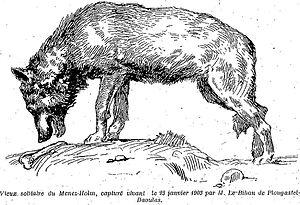
Petit Bleu, le dernier loup du Menez-Hom, capturé le 23 janvier 1903
Le Ménez Hom [menez‿om] prononcé localement [mene'om] est une montagne située en Bretagne, dans le département du Finistère, en pays de Cornouaille, entre l'Aulne et le Porzay, sur le territoire des communes de Plomodiern, Saint-Nic, Trégarvan et Dinéault où elle culmine à 329 mètres d'altitude. Elle domine la rade de Brest et la baie de Douarnenez, et termine les montagnes Noires. Le site a été classé patrimoine naturel en 2004 pour sa faune et sa flore.